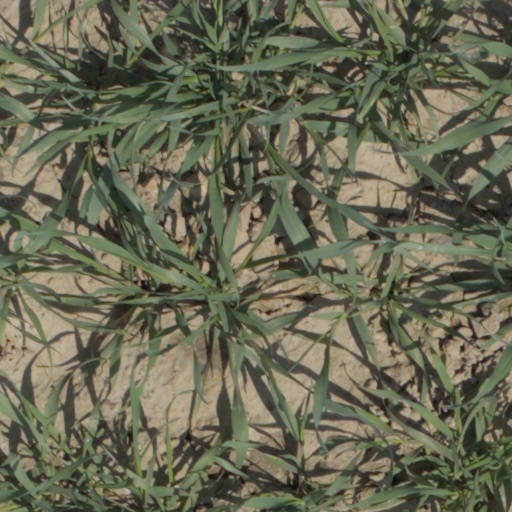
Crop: wheat